Black House (novel)

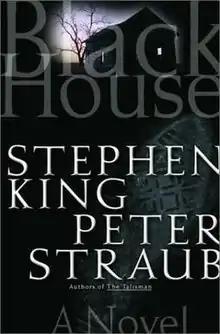
First edition cover

Black House is a horror novel by American writers Stephen King and Peter Straub. Published in 2001, it is the sequel to "The Talisman".